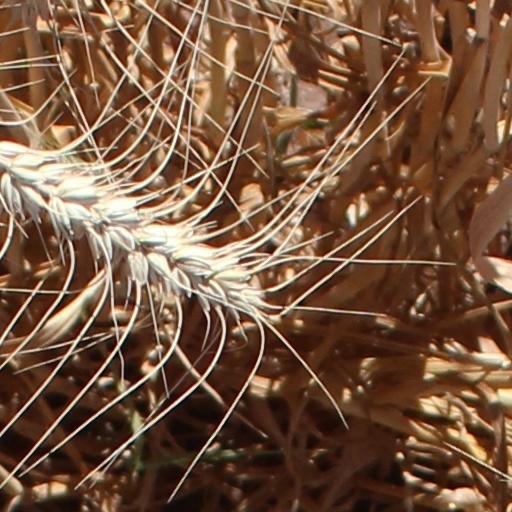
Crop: wheat